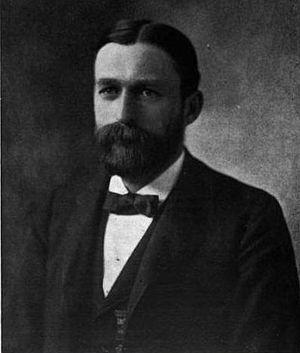
Nelson Wilbur Fisk est un homme d'affaires et homme politique américain, gouverneur du Vermont de 1896 à 1898.